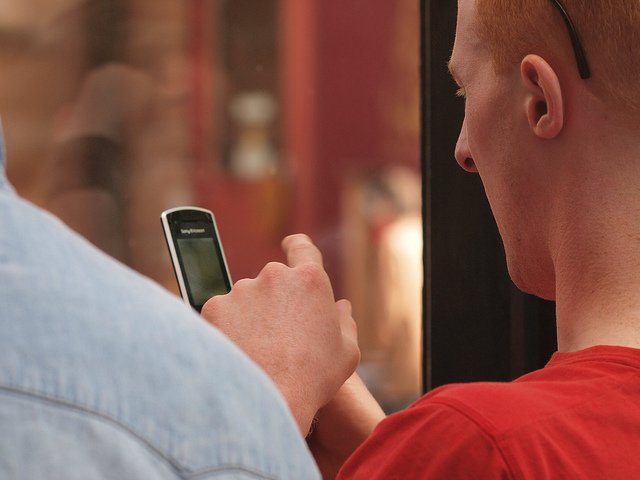
user: Given an image and a question. Answer the question in a short answer. Question: What kind of phone is this? Short Answer:
assistant: flip phone